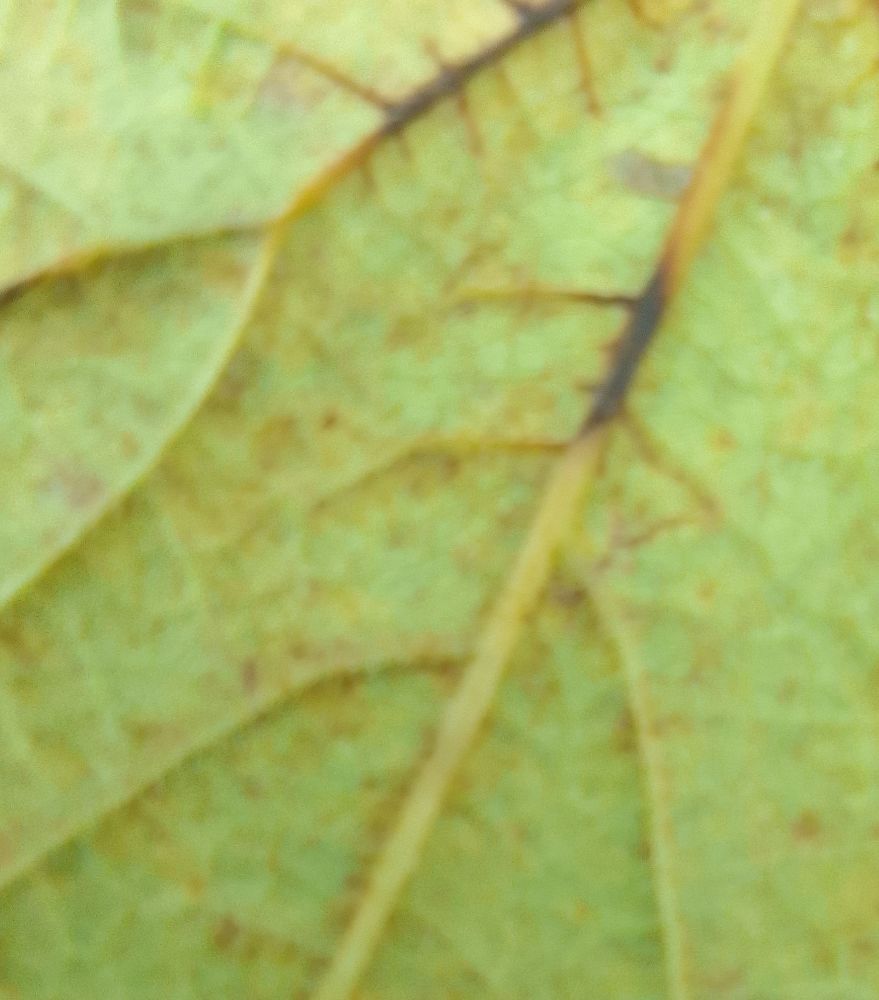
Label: anthracnose